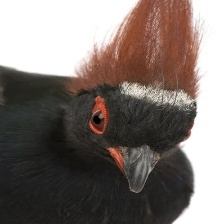
Species: CRESTED WOOD PARTRIDGE
Scientific name: ROLLULUS ROULOUL
ImageNet parent category: partridge